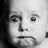
Emotion: surprise